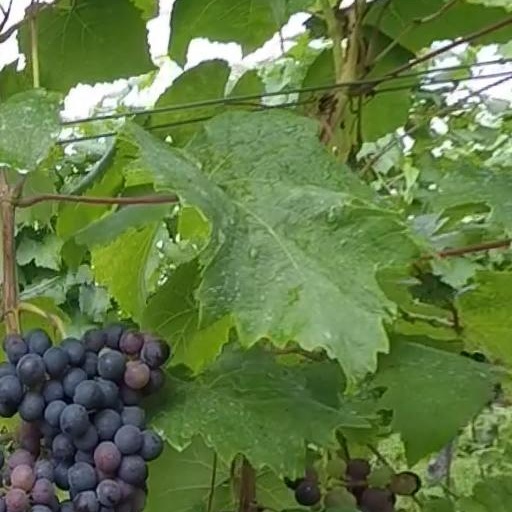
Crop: grape